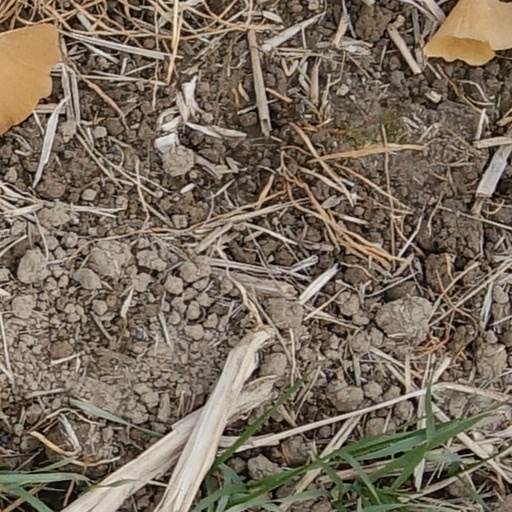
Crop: wheat